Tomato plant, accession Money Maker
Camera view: bottom (45 deg); turntable rotation: 150 degrees
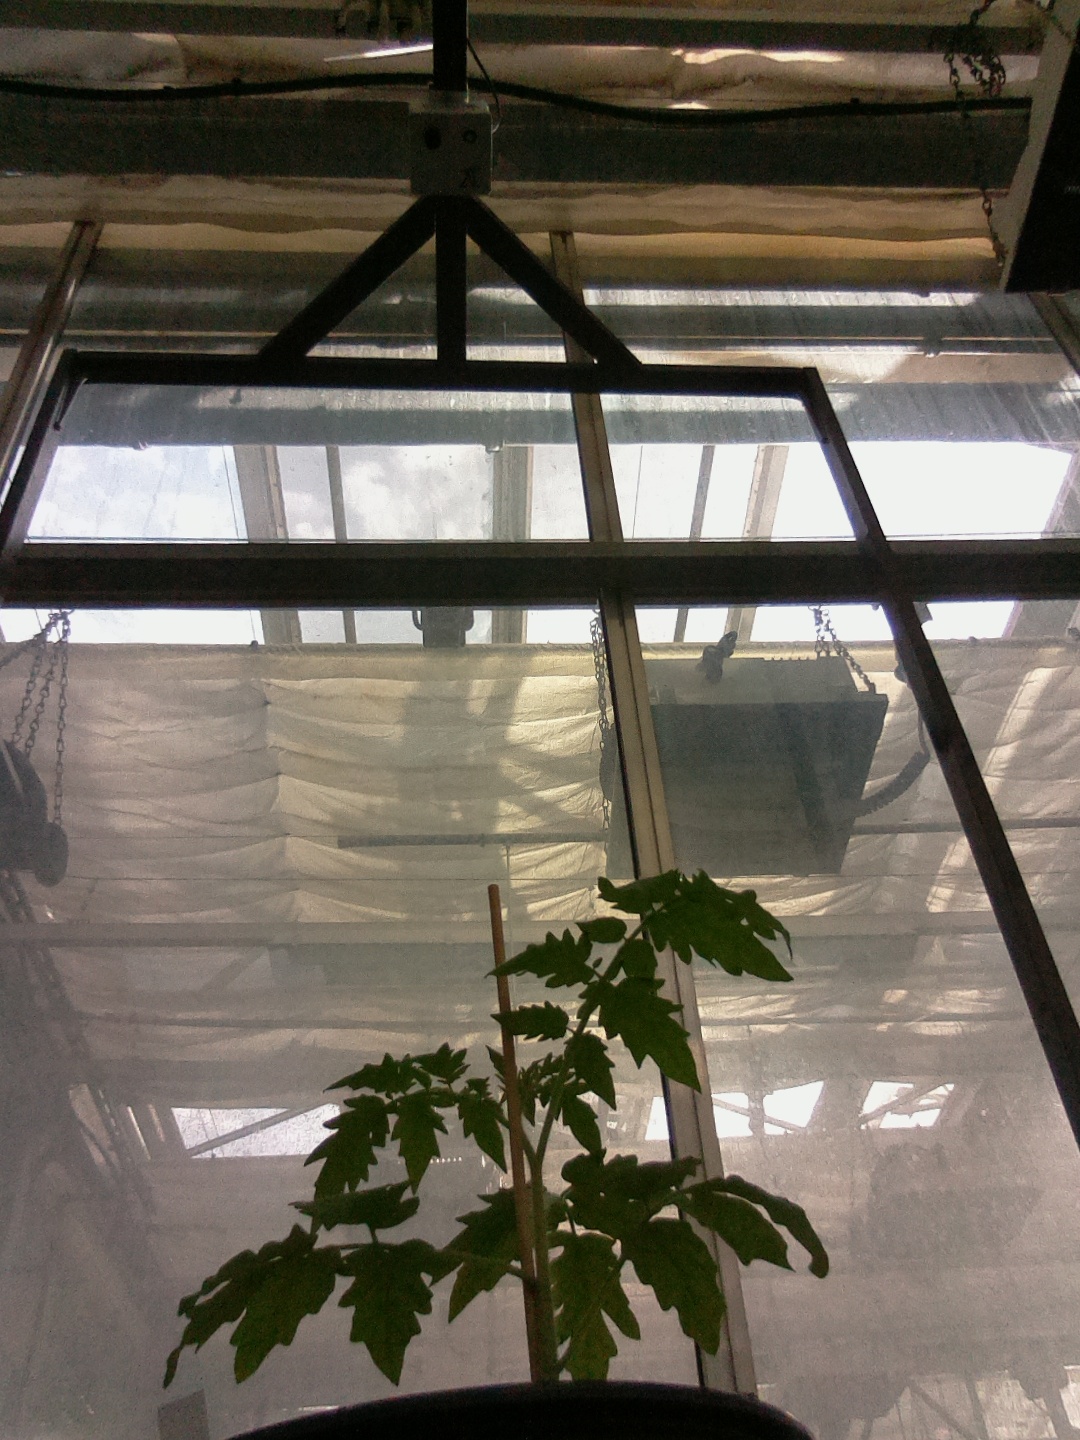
BBCH growth stage 13: 6 of true leaves visible